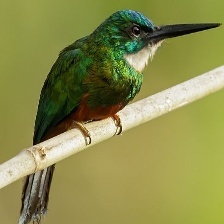
Species: GREAT JACAMAR
Scientific name: JACAMEROPS AUREUS